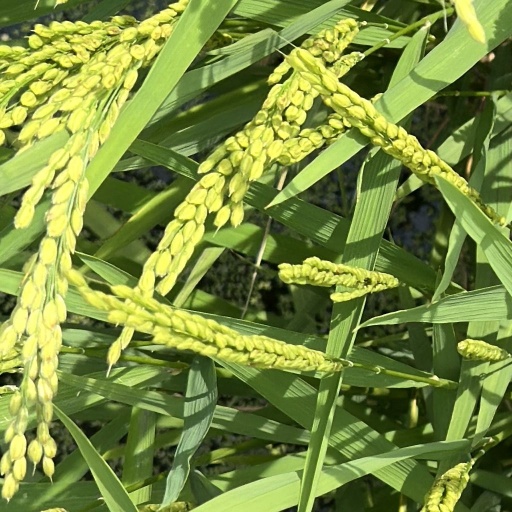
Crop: rice